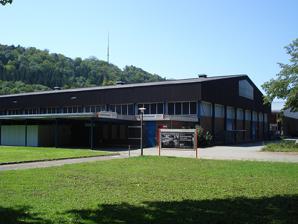
Building: Eulachhalle
Country: Switzerland
Year built: 1971
Arena in Winterthur, Switzerland The entrance area of Eulachhalle Eulachhalle is an arena located in Winterthur , Switzerland .  It is primarily used for team handball and is the home arena of Pfadi Winterthur and Yellow Winterthur . Eulachhalle holds 2,300 people. The heavy metal band Iron Maiden performed a live during the tour Virtual XI World Tour , the second of October 1998. In 2008, the arena was the host of the finals of the men's and women's EuroFloorball Cup final rounds. The Arena has also twice been the host of the UCI Indoor Cycling World Championships , in 1997 and 2007 . At the 2007 world championships there was a record number of 3,280 spectators in the arena. Eulachhalle also holds regular trade fairs and concerts . External links Official website v t e Music venues in Switzerland Bern Bern Theatre Dampfzentrale Kulturzentrum Reitschule PostFinance Arena Basel Theater Basel Stadtcasino Basel St. Jakobshalle Geneva Grand Théâtre de Genève Palexpo SEG Geneva Arena Victoria Hall Lausanne Théâtre de Beaulieu Lausanne Opera Vaudoise Aréna Zurich Hallenstadion Volkshaus Tonhalle Zürich Opera House Rote Fabrik Jugendkulturhaus Dynamo Other cities Bremgarten Kulturzentrum Bremgarten Lucerne Culture and Congress Centre Lugano Teatro Kursaal Montreux Montreux Music & Convention Centre St. Gallen Theater St. Gallen Tonhalle St. Gallen Winterthur Eulachhalle Music festivals Active Gurtenfestival (Bern) Open Air St. Gallen (St. Gallen) Openair Frauenfeld (Frauenfeld) Greenfield Festival (Interlaken) Baloise Session (Basel) Montreux Jazz Festival (Montreux) Street Parade (Zurich) Ticino Musica Festival Balelec Festival (Lausanne) Bad Bonn Kilbi (Düdingen) Paléo Festival (Nyon) Ascona Jazz Festival (Ascona) Estival Jazz (Lugano) Lucerne Festival (Lucerne) Former Fêtes de Genève Lake Parade Energy Authority control databases : Geographic MusicBrainz place 47°30′12″N 8°42′42″E / 47.5034°N 8.7118°E / 47.5034; 8.7118 This article about a Swiss sports venue is a stub . You can help Wikipedia by expanding it . v t e